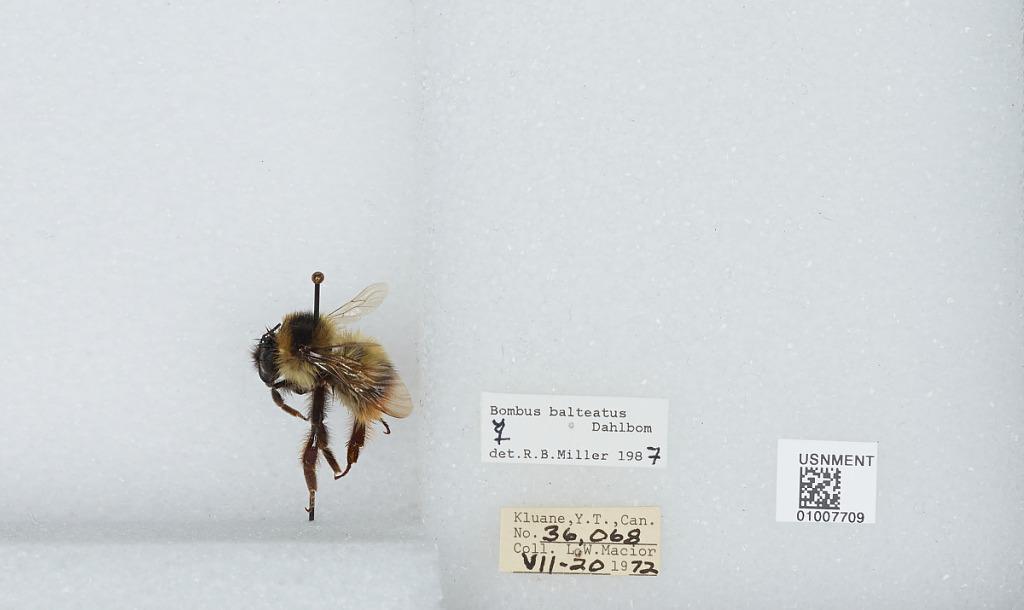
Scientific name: Bombus (Alpinobombus) balteatus Dahlbom
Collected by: L. Macior
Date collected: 1972-7-20
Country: Canada
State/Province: Yukon Territory
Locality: Kluane National Park Reserve
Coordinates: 60.75, -139.5
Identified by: Miller, R. B.